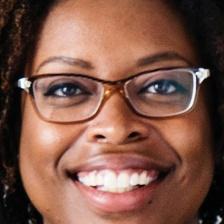
Label: faces